Parador de Almagro

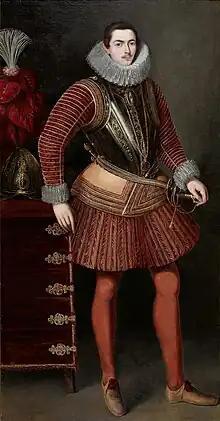
"Retrato de un Caballero" by Felipe Diricksen

Among the pictures which were hung in the Parador at Almagro when it opened were at least three seventeenth century portraits and one nineteenth century portrait which had been forcibly requisitioned by the Francoist army either during the Spanish Civil War (1936–1939), or shortly after, from the homes of two separate Republican families. The rightful owners had been searching for the pictures for over eighty years, despite their public display at Almagro for at least forty years.